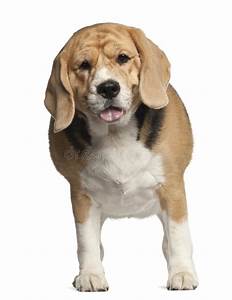
Label: cane